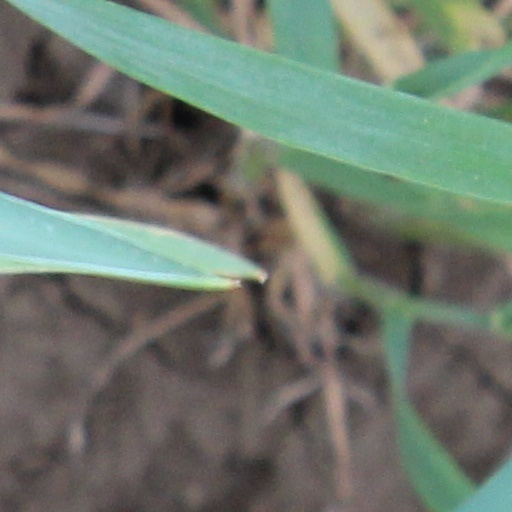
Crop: wheat